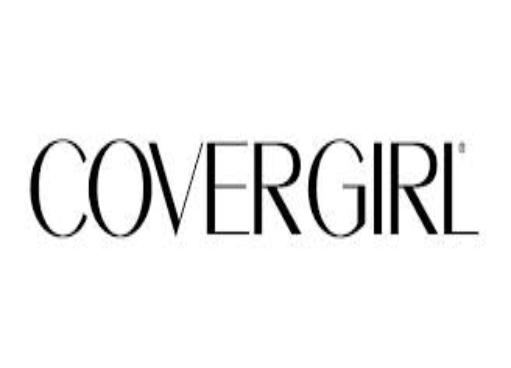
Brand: CoverGirl
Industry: Food